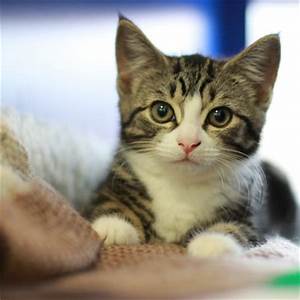
Label: gatto